Tayo Aderinokun

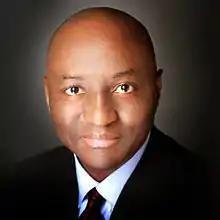
Portrait of Tayo Aderinokun

Olutayo Aderinokun (May 8, 1955 – June 14, 2011) was a Nigerian entrepreneur who until his death was the CEO of Guaranty Trust Bank. He was also a recipient of the Member of the Federal Republic, one of Nigeria's prestigious national awards.